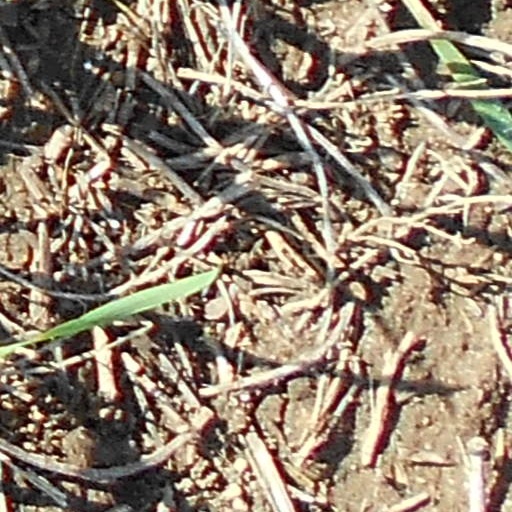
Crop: wheat